History of Canadian currencies

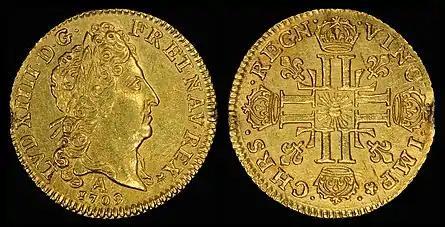
Louis d'or of Louis XIV (1709)

The first issue of playing card money was by Intendant Jacques de Meulles. In 1685, he needed to pay soldiers for their services in a recent campaign. His funds, both government and personal, were exhausted, and he did not want to borrow money at the rate offered by merchants. Instead, he issued three denominations of playing card money (15 sols, 40 sols, and 4 livres). Playing cards were marked with the amount on the back and were given to soldiers as compensation. They were redeemed three months later, when more coins became available.